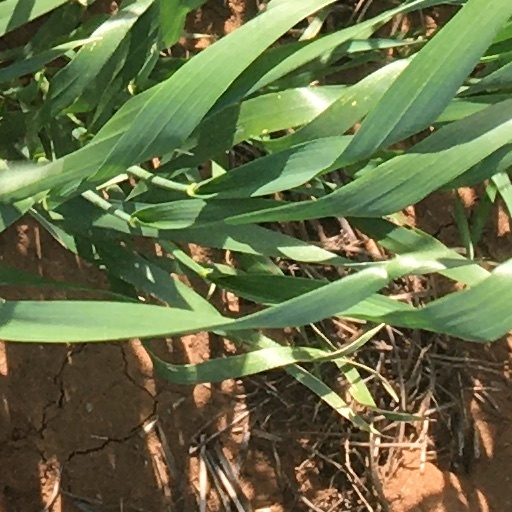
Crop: wheat